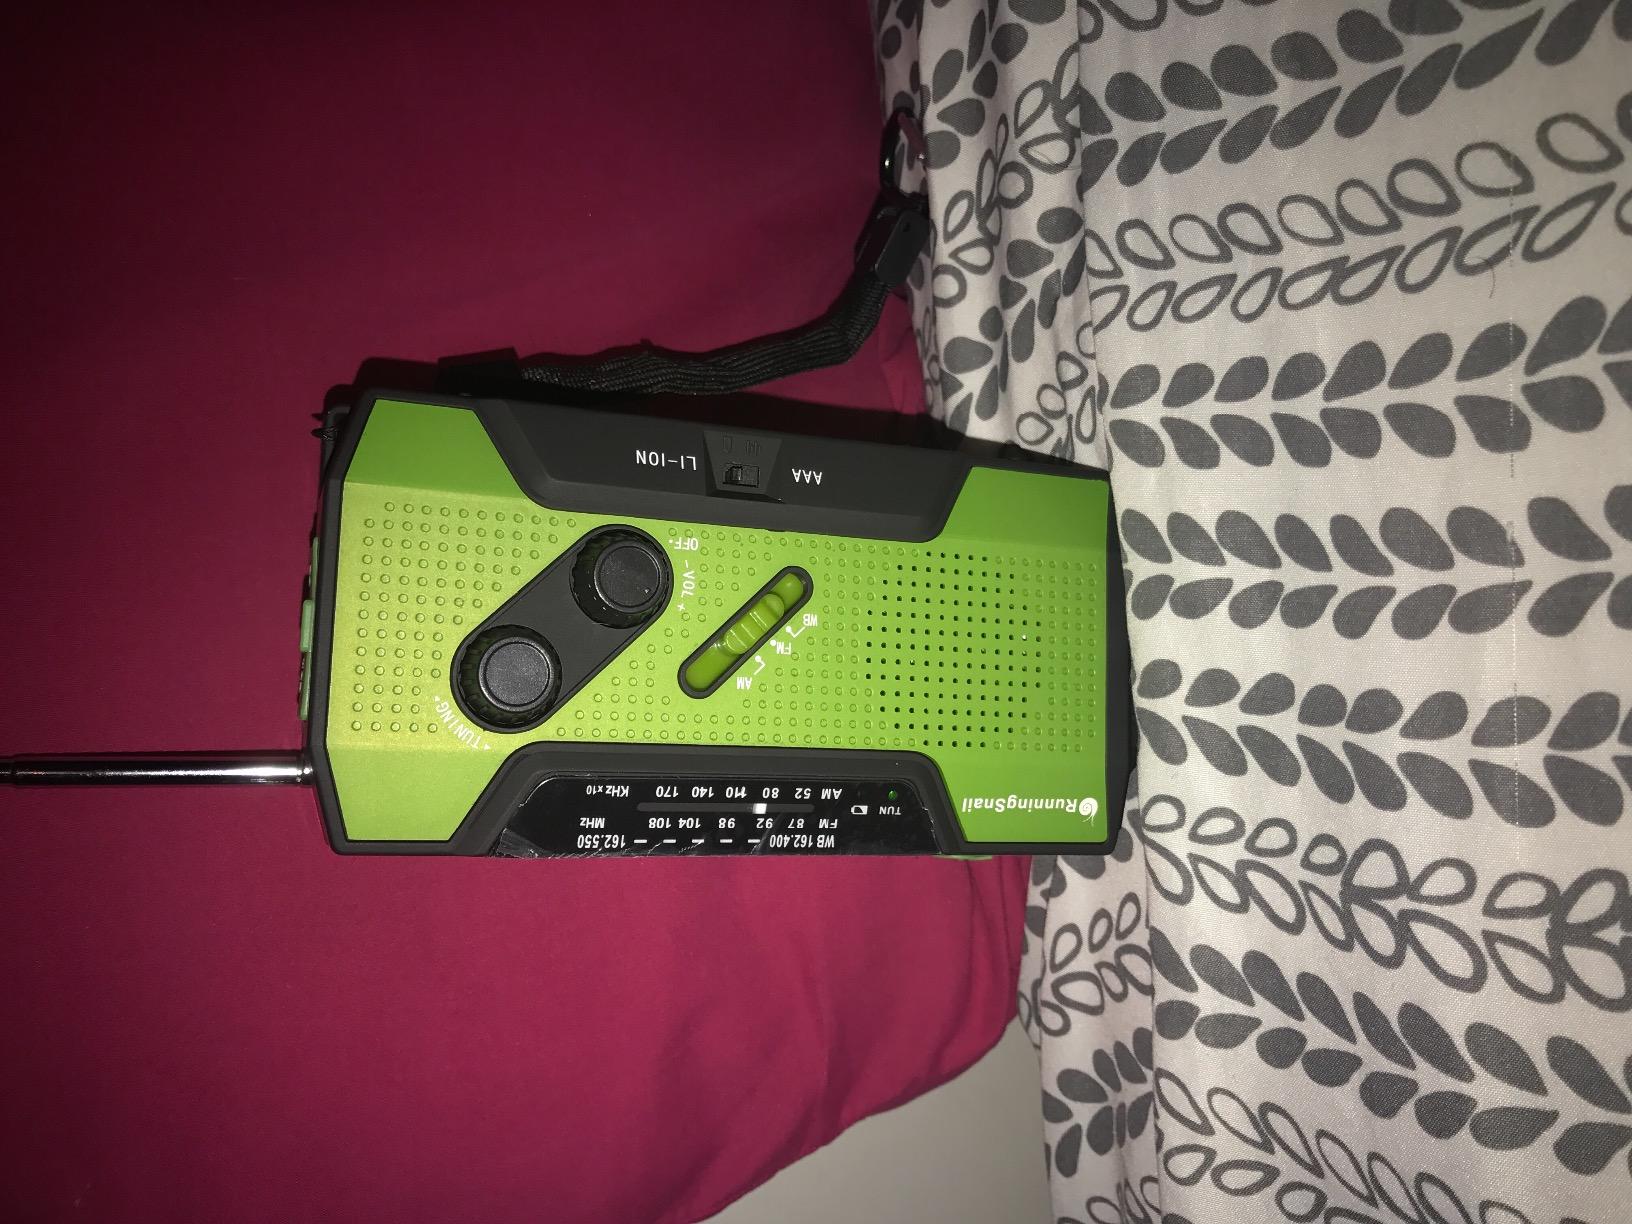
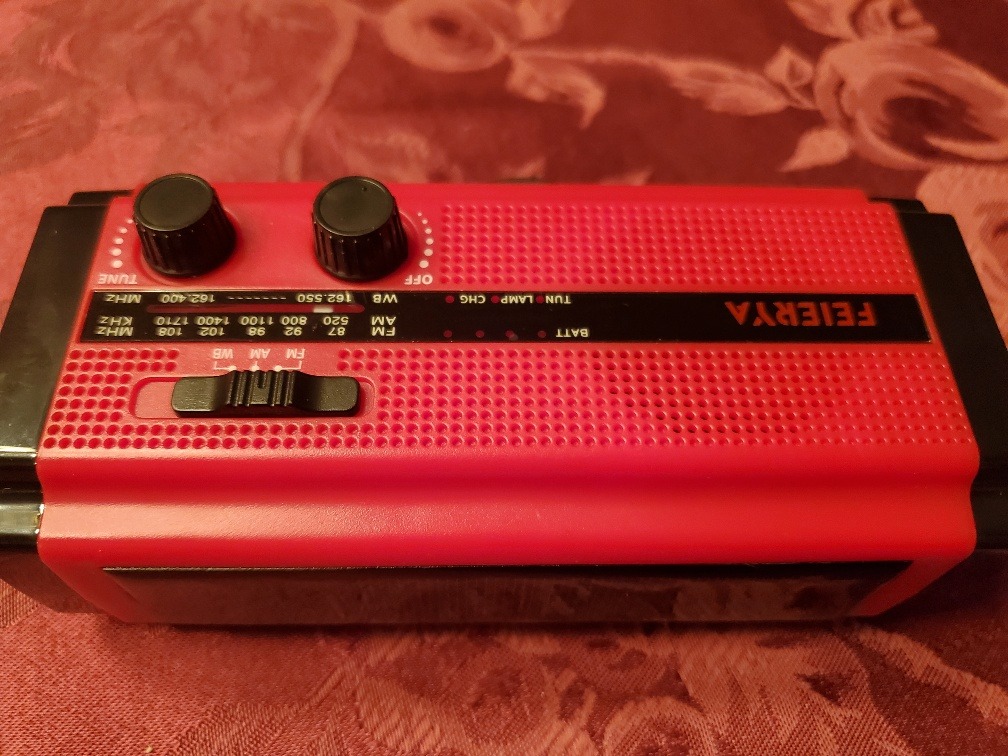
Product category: radio
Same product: no